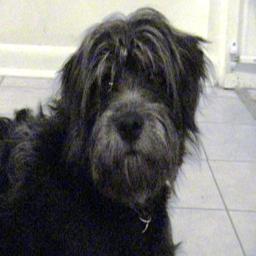
Animal: dogs